Chemins de fer du Midi

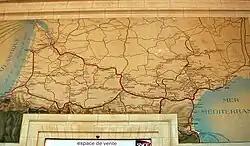
Map of the "chemins de fer du Midi" railway network in the station Bordeaux-Saint-Jean.

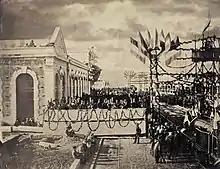
Inauguration of the Bordeaux-Sète line on April 2, 1857 at Toulouse-Matabiau station.

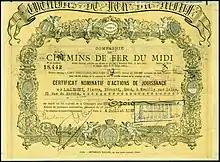
Participation certificate of the Compagnie des Chemins de Fer du Midi, issued 4. July 1927

The Compagnie des chemins de fer du Midi (. CF du Midi), also known in English as the Midi or Southern Railway, was an early French railway company which operated a network of routes in the southwest of the country, chiefly in the area between its main line – which ran from Bordeaux, close to the Atlantic coast, to Sète on the Mediterranean – and the Pyrenees.